Tomáš Berdych

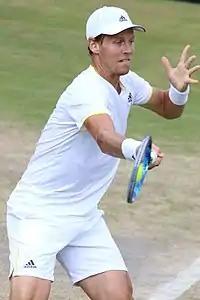
Berdych at the 2017 Wimbledon Championships

Berdych started 2017 ranked No. 10 and had a mixed year of highs and lows. He again reached the semifinals at Doha, losing again in straight sets, this time to Andy Murray. At the Australian Open his first opponent retired after the first set and Berdych went on to reach the round of 32, ultimately losing in straight sets to Roger Federer. Berdych reached the semifinals of the ABN Amro World Tennis Tournament in Rotterdam where he was defeated by Jo-Wilfried Tsonga in straight sets. At the Miami Open, Berdych reached the quarterfinals, taking Roger Federer to three sets but ultimately losing a tie-break. He reached the round of 16 at his next three tournaments in Monte Carlo, Madrid and Rome. Berdych played excellently at the first Lyon Open to be held since 2009, beating Gilles Simon and Milos Raonic on his way to the final, only to be beaten by Tsonga, all matches being straight sets. Conversely, Berdych was able to reach only the round of 64 at the 2017 French Open, where he lost to Russian Karen Khachanov.